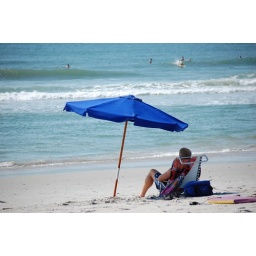
Man relaxing in a beach chair under an umbrella.